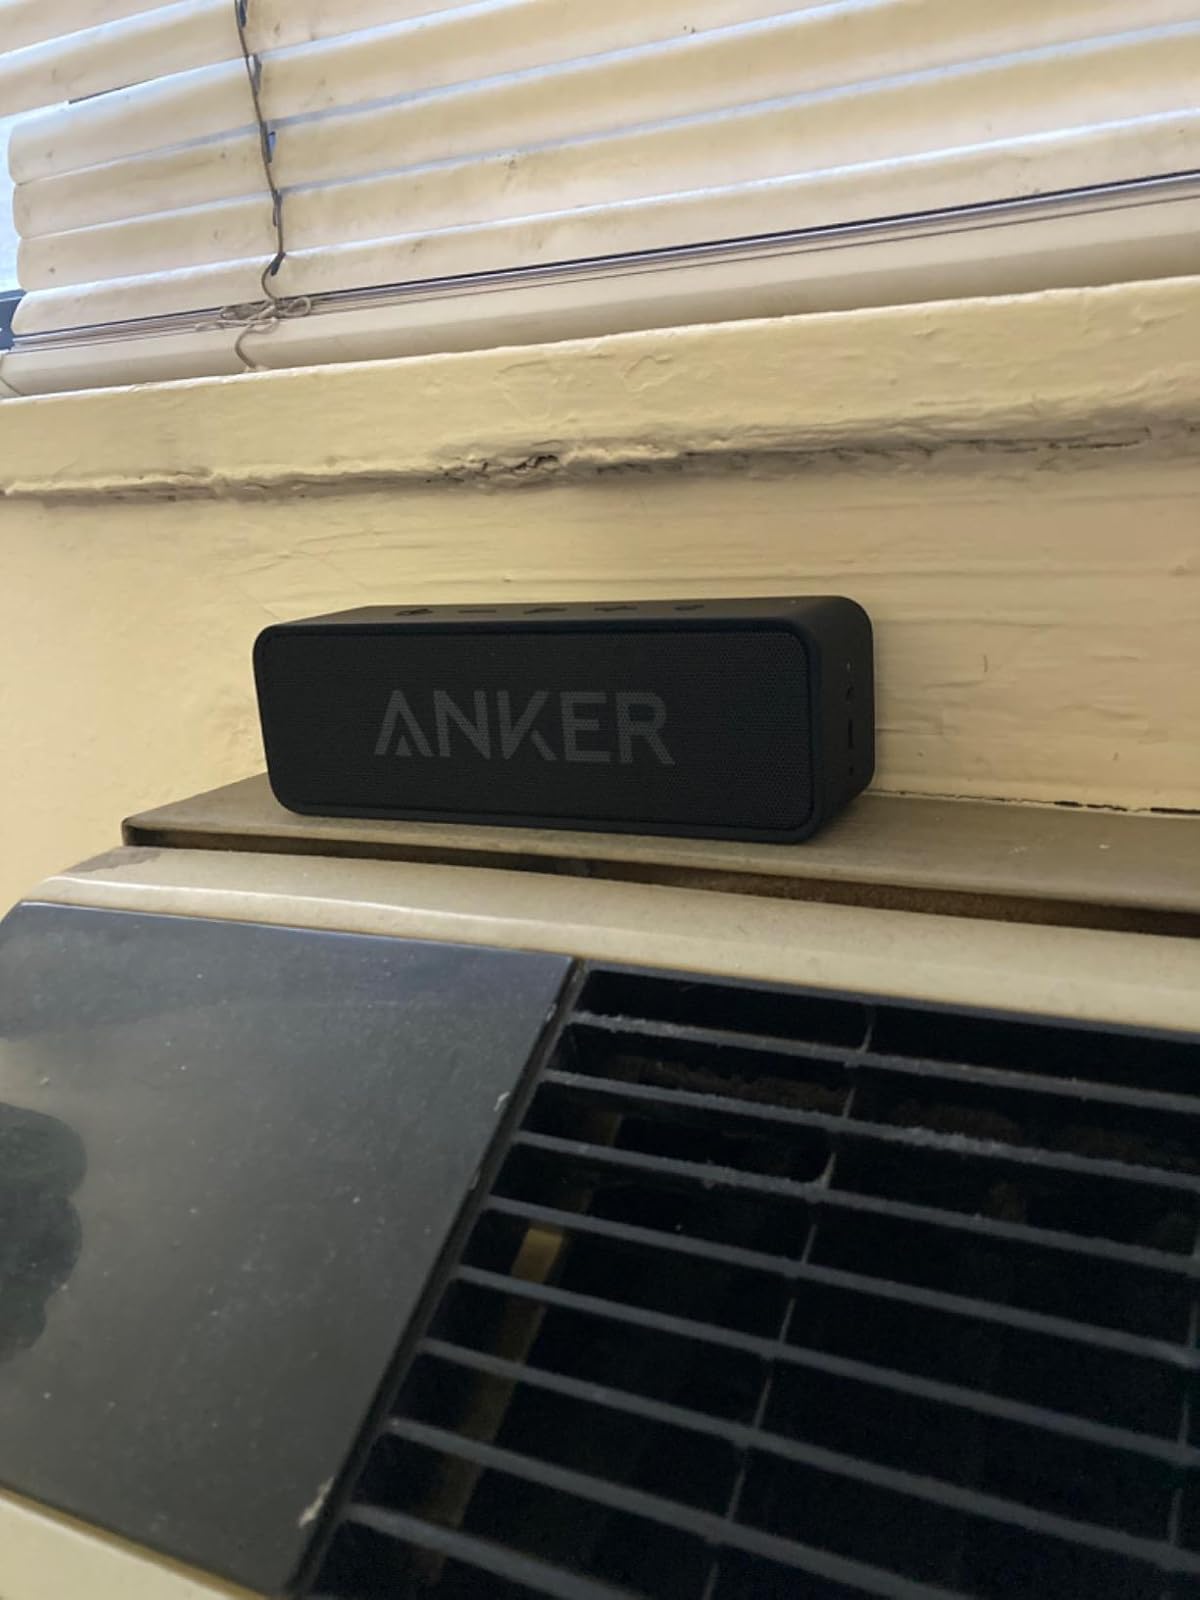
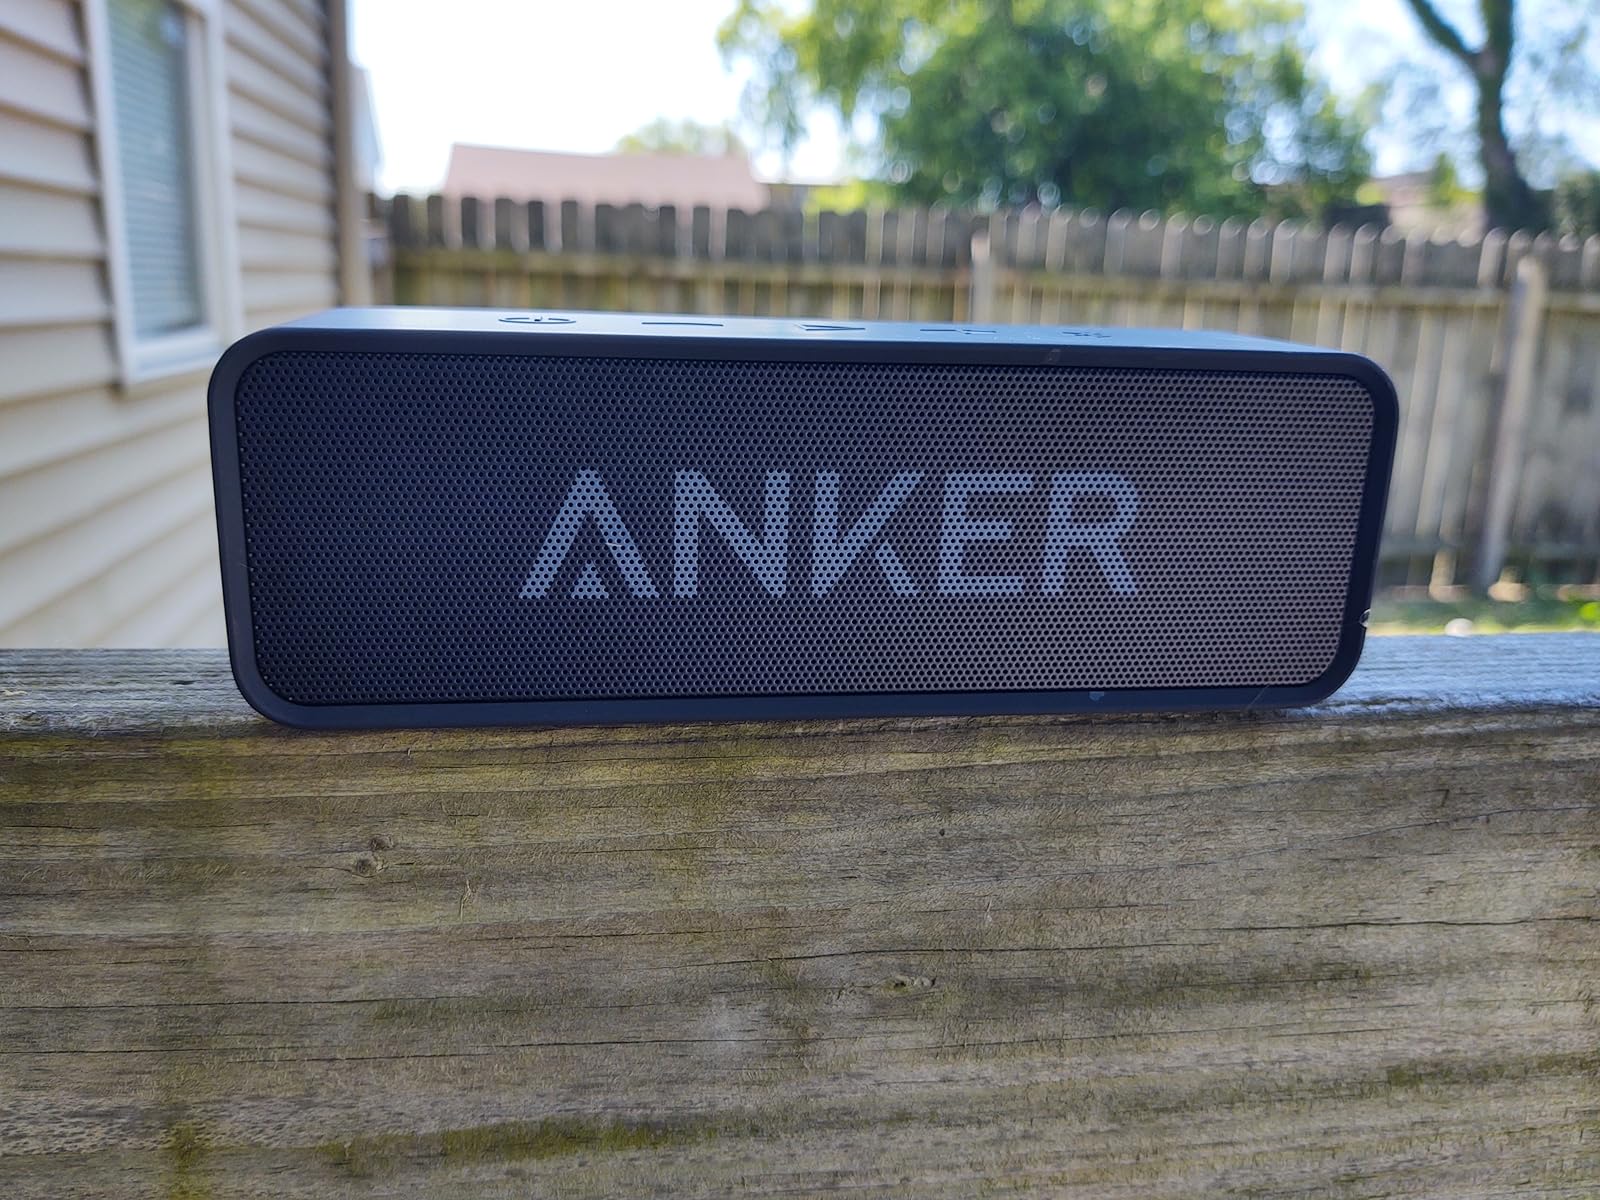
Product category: speaker
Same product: yes